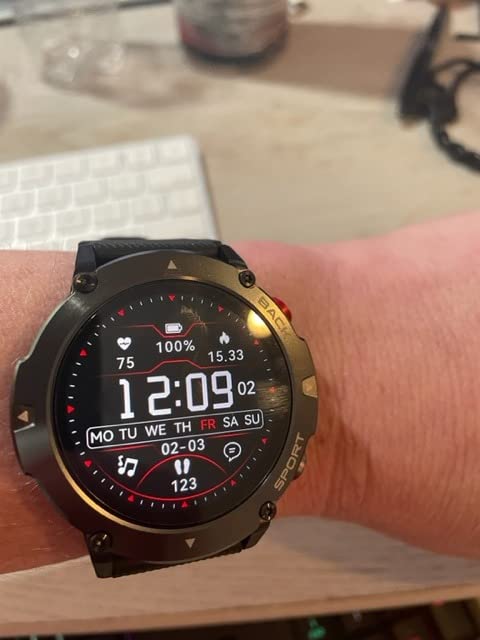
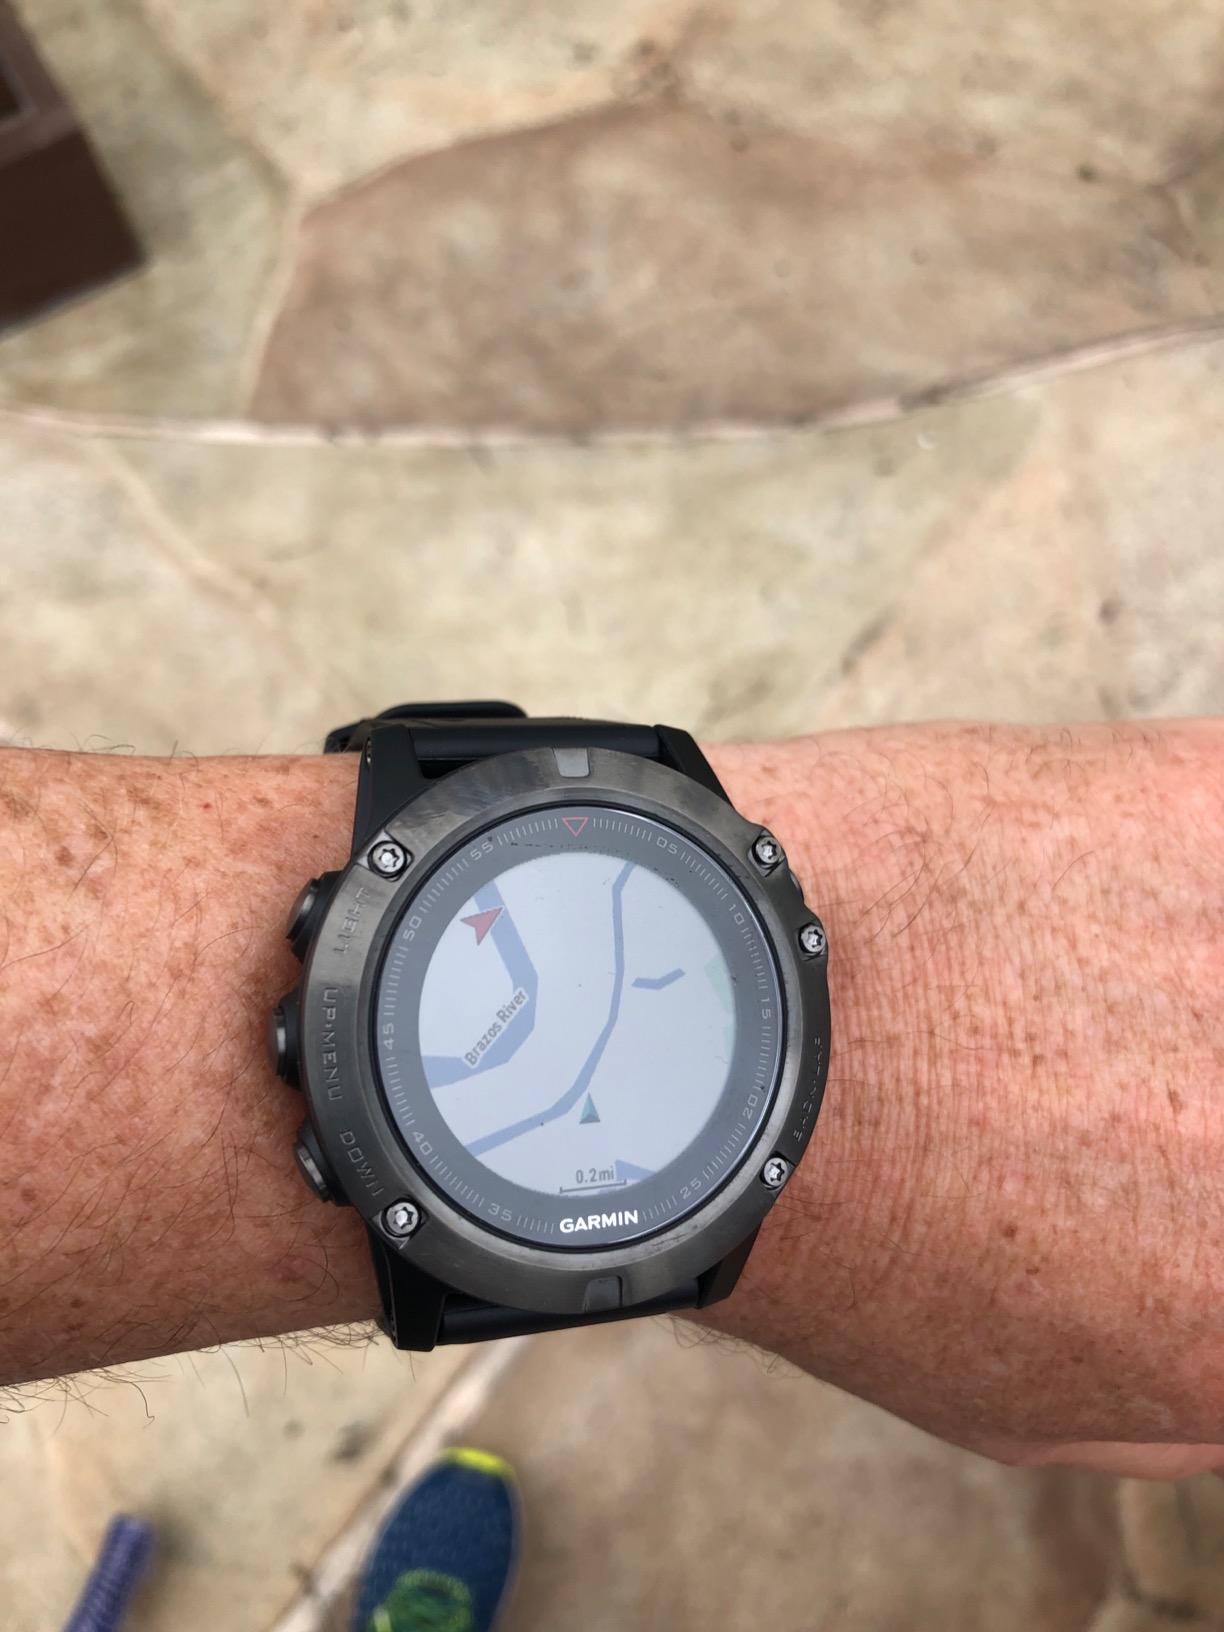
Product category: smartwatch
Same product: no